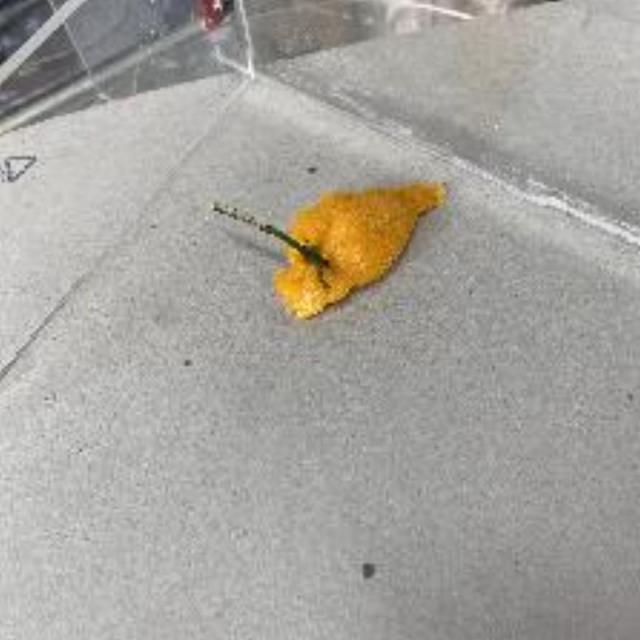
Label: peels